Taiwanese people

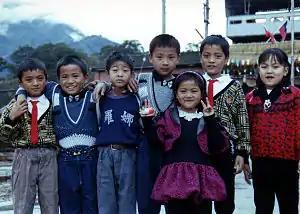
A group of Taiwanese indigenous children

According to governmental statistics, over 95% of Taiwan's 23.4 million people are Han Chinese, of which the majority includes descendants of early Hoklo immigrants who arrived from Fujian in large numbers starting in the 17th century. A significant minority of the Han group are the Hakka people, who comprise about 15% of the total population. The Hakkas emigrated chiefly from eastern Guangdong, speak Hakka Chinese, and originally took up residence in hilly areas. The so-called "waishengren" (lit. extra-provincial person, sometimes translated "mainlander") Han subgroup includes and descends from the 1.2 million people who migrated to Taiwan from China between the Surrender of Japan in 1945 to the Nationalist retreat to Taiwan following the communist victory in the Chinese Civil War in 1949. The non-Han Austronesian population of Taiwanese Indigenous peoples comprises about 2.3% of the population and have inhabited the island for millennia.